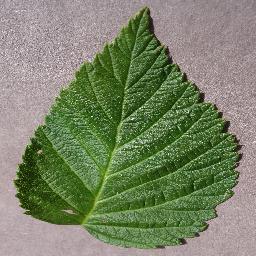
Label: Raspberry___healthy